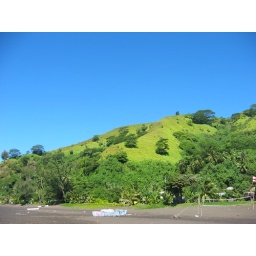
Public black sand beach, with green hills towering above